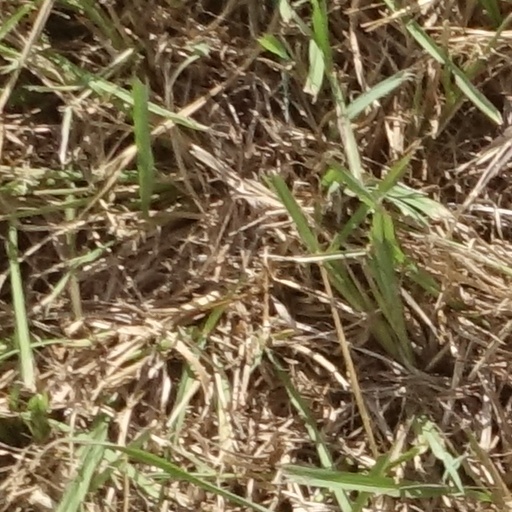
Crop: sorghum